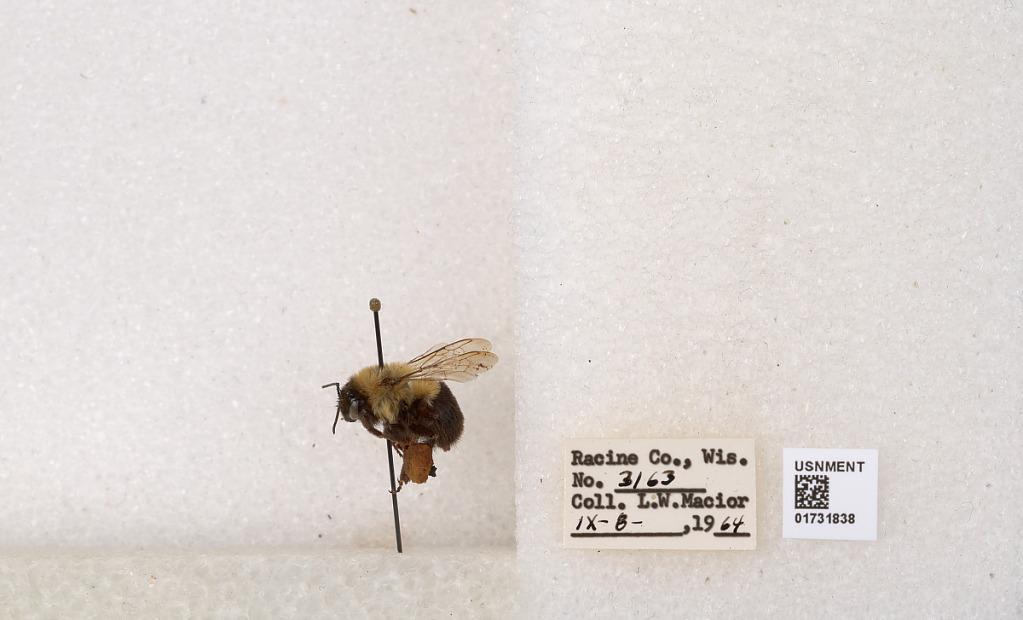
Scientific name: Bombus impatiens Cresson
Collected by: L. Macior
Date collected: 1964-9-8
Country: United States
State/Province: Wisconsin
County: Racine
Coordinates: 42.7299, -87.8123